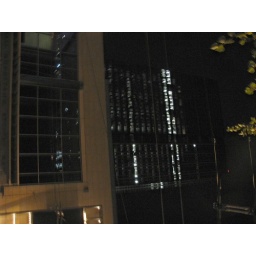
This is near the bus stop where I took the last bus to Lake City on the way home from the airport.